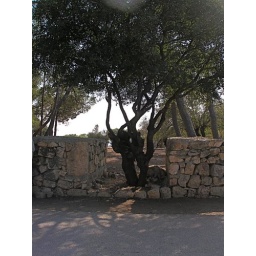
Tree in stone wall on Mount Tabor (Seetheholyland.net)